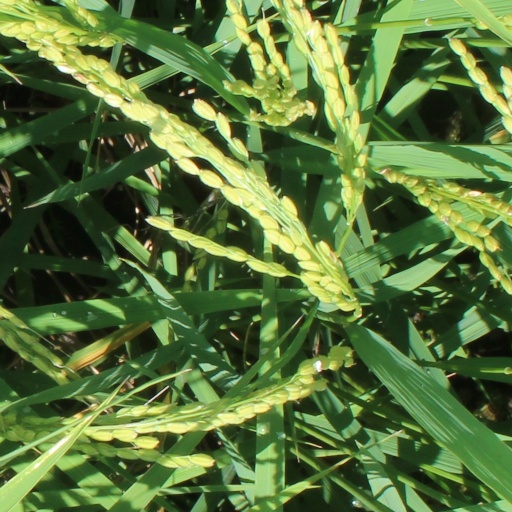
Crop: rice